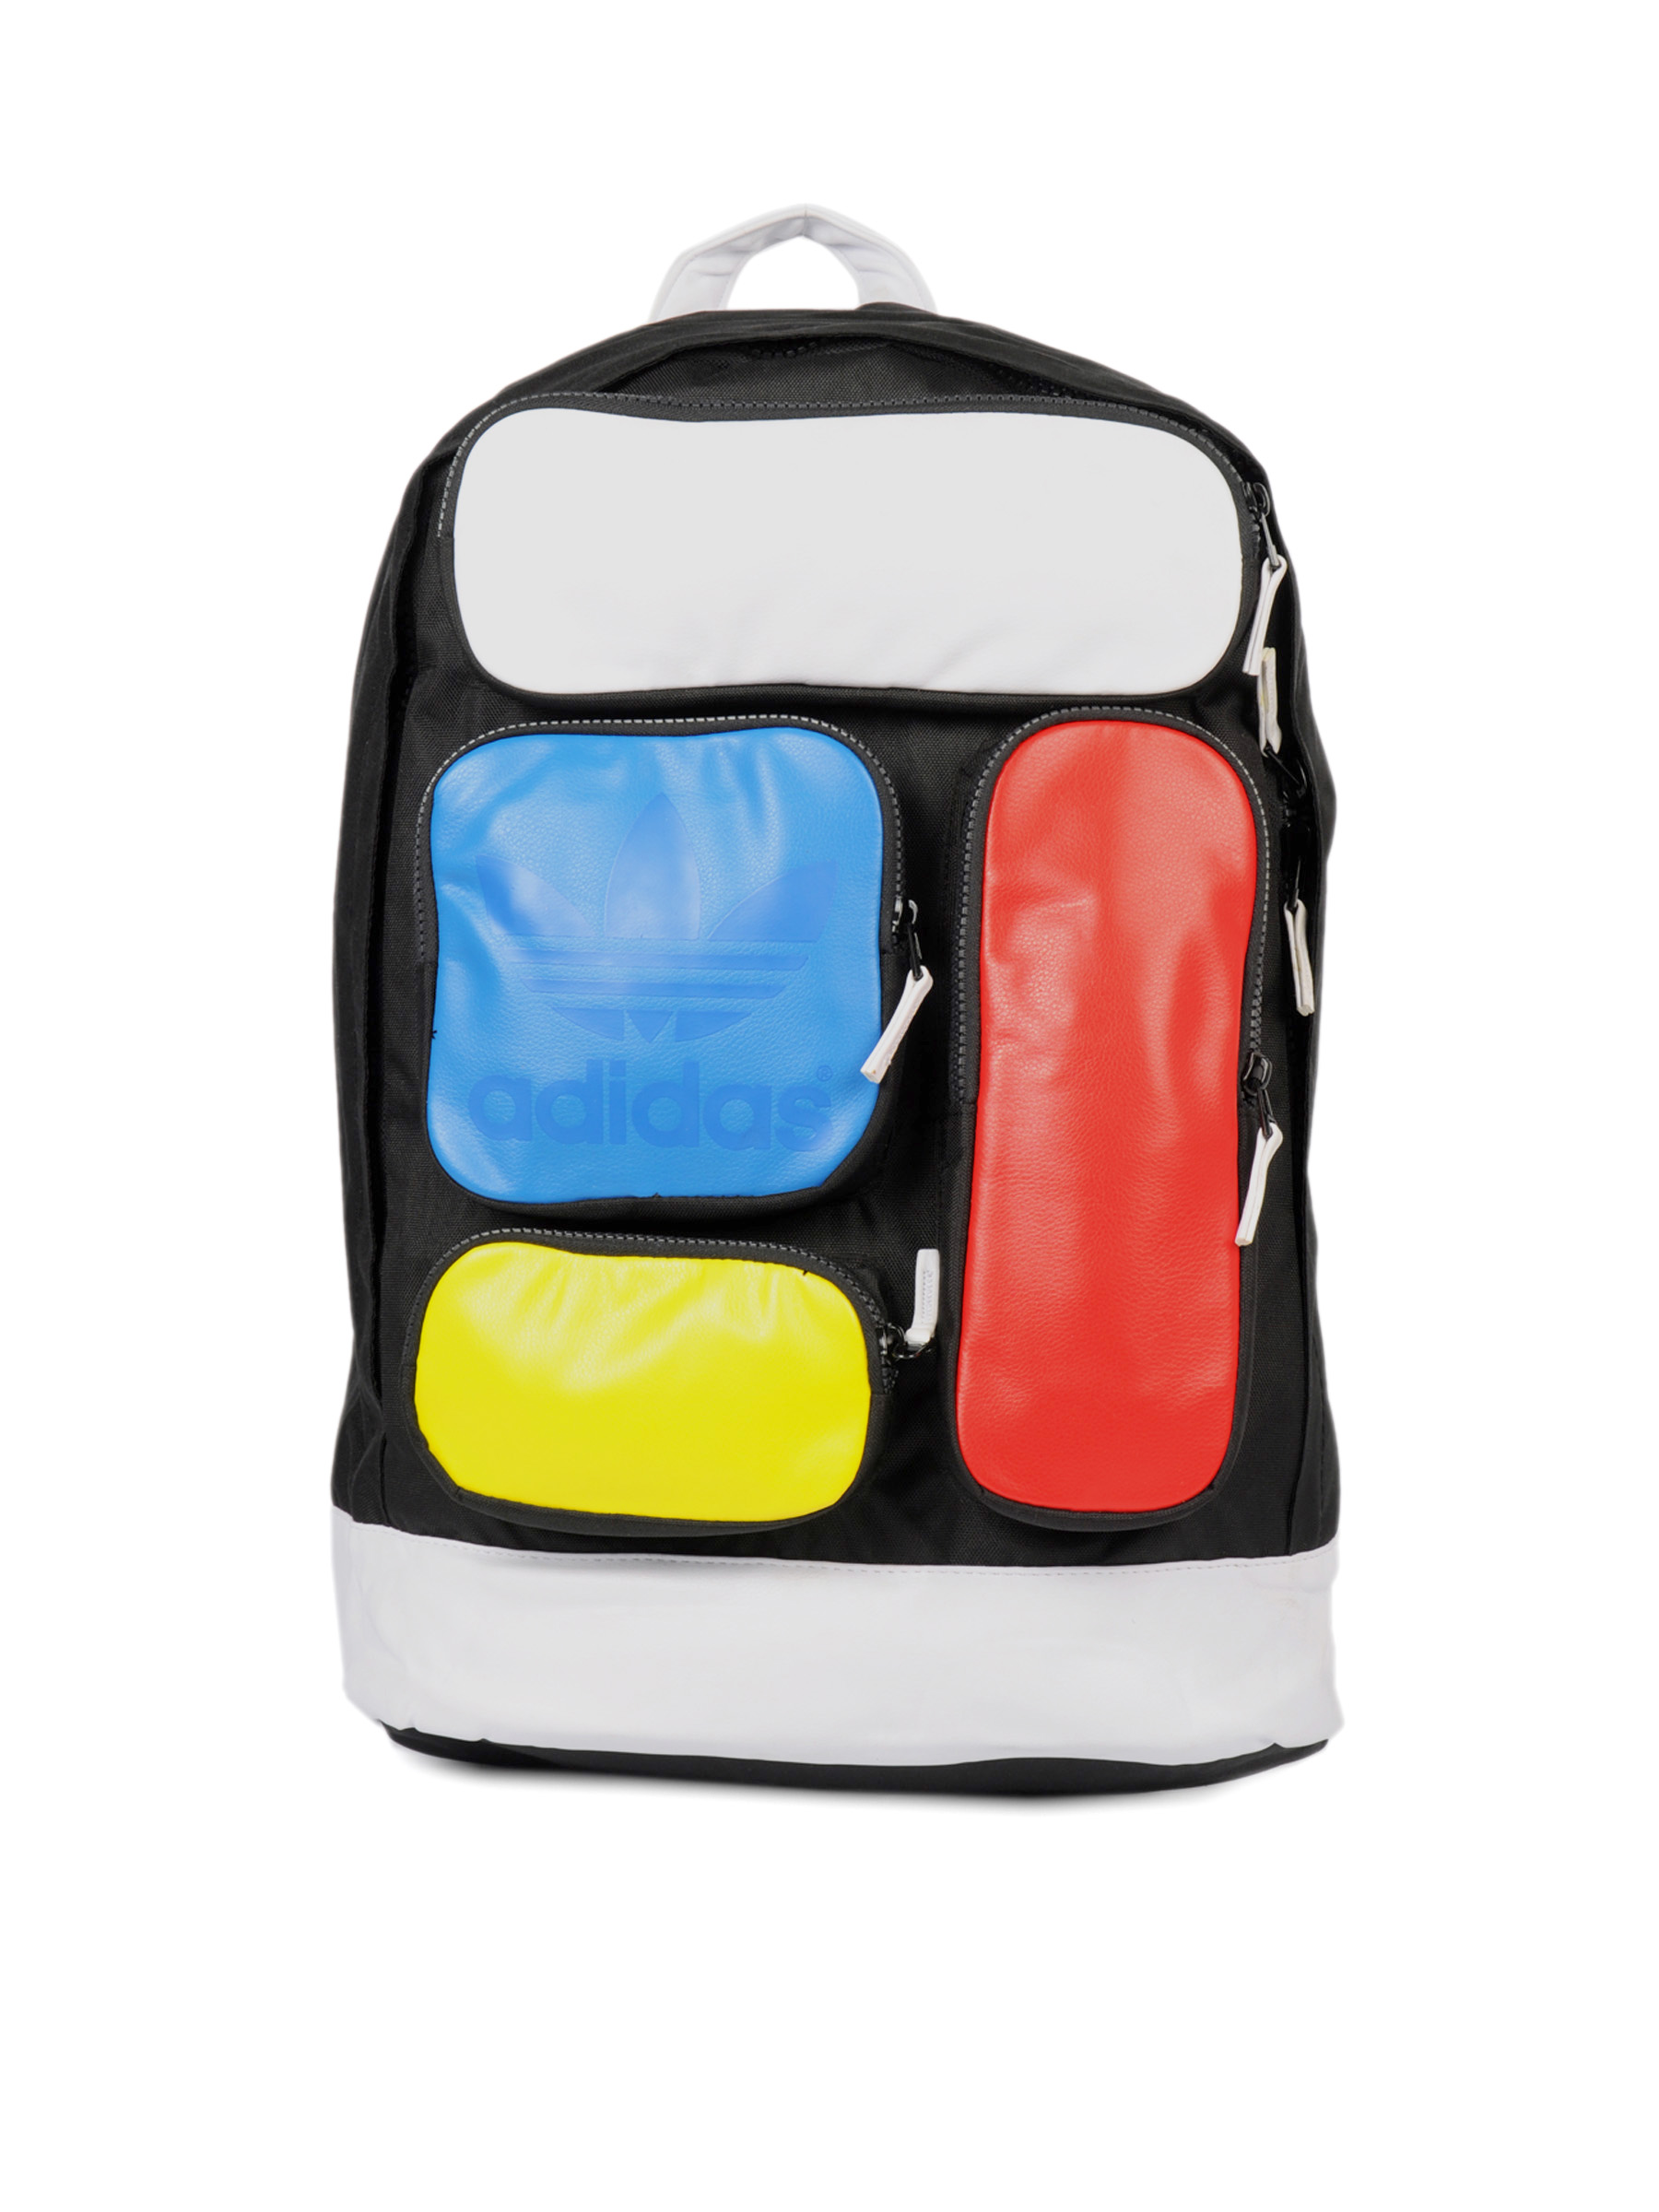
ADIDAS Originals Unisex ST Patch Black Backpacks
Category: Accessories / Bags / Backpacks
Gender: Unisex
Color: Black
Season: Fall 2011
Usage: Casual